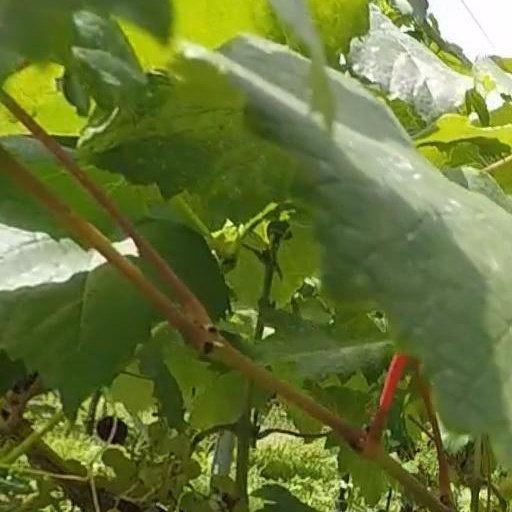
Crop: grape